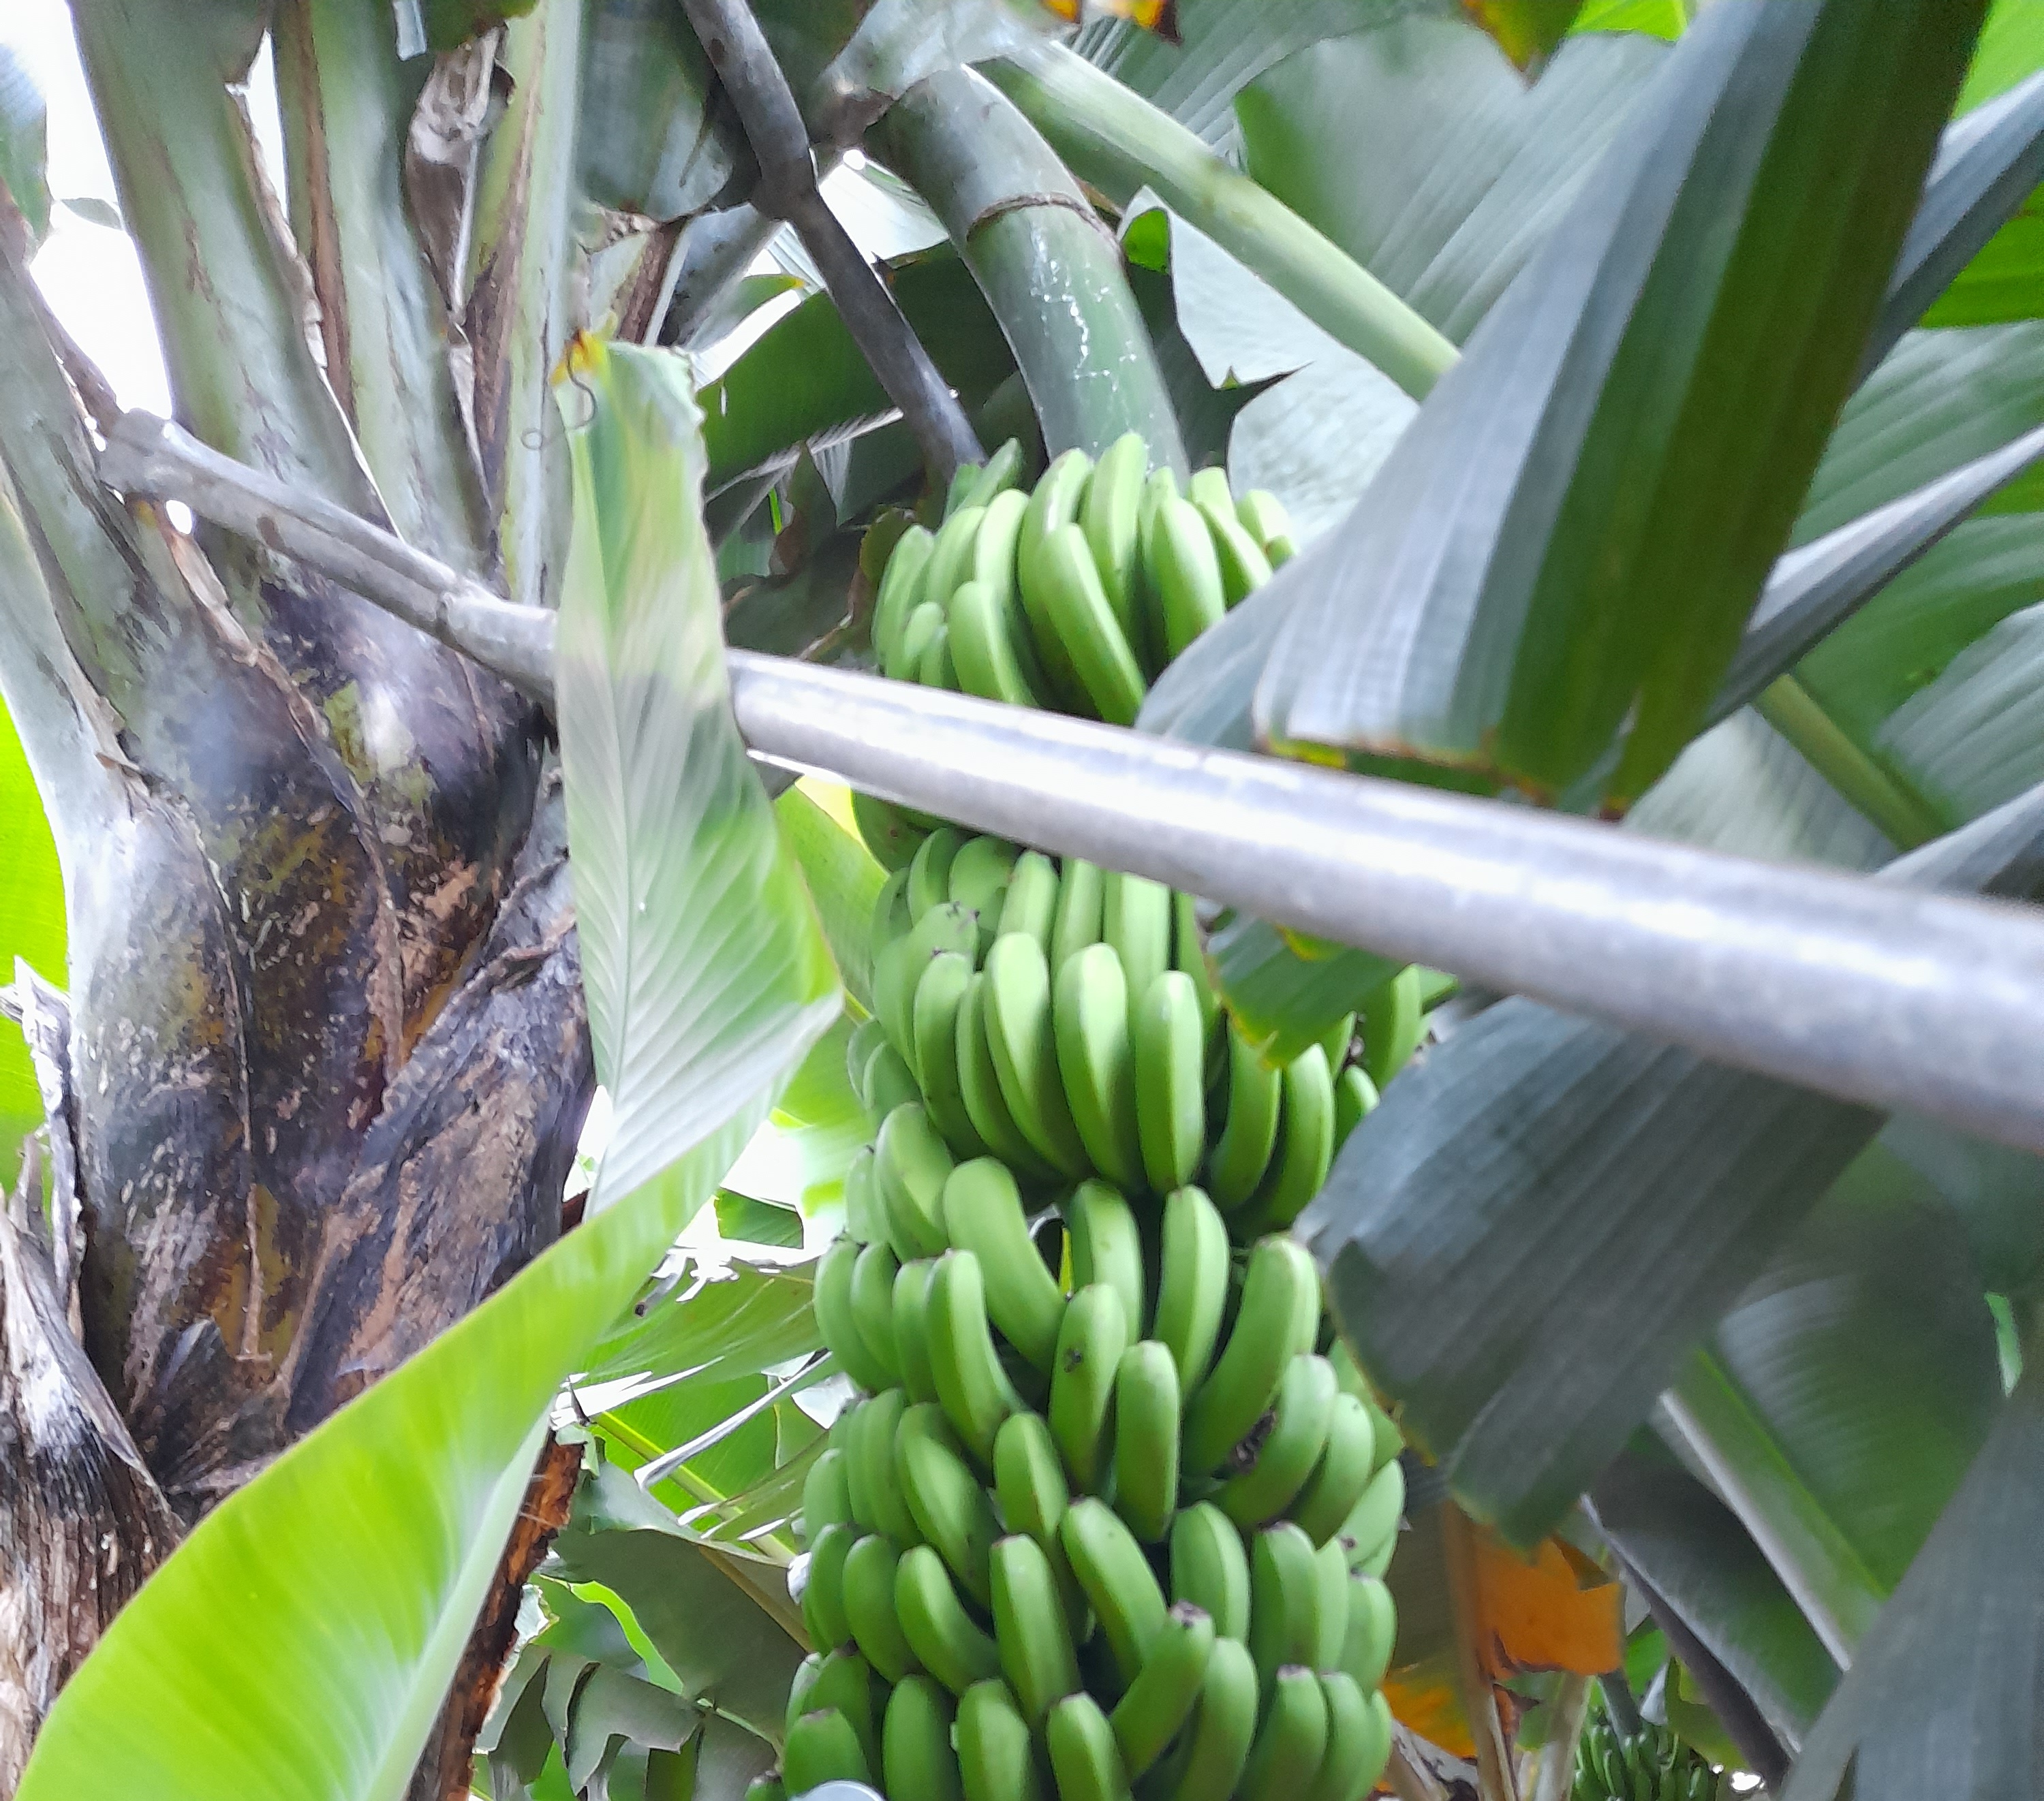
Label: Keep